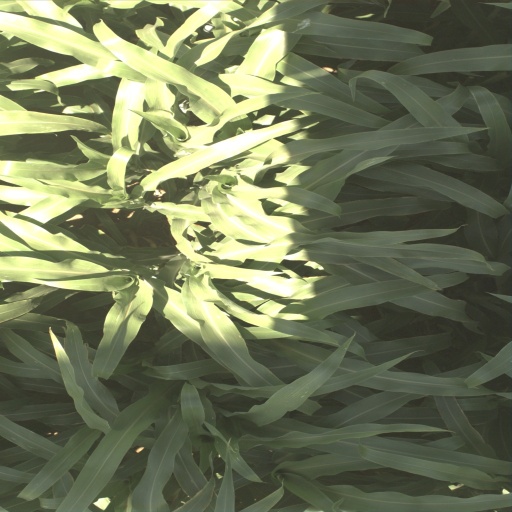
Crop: sorghum